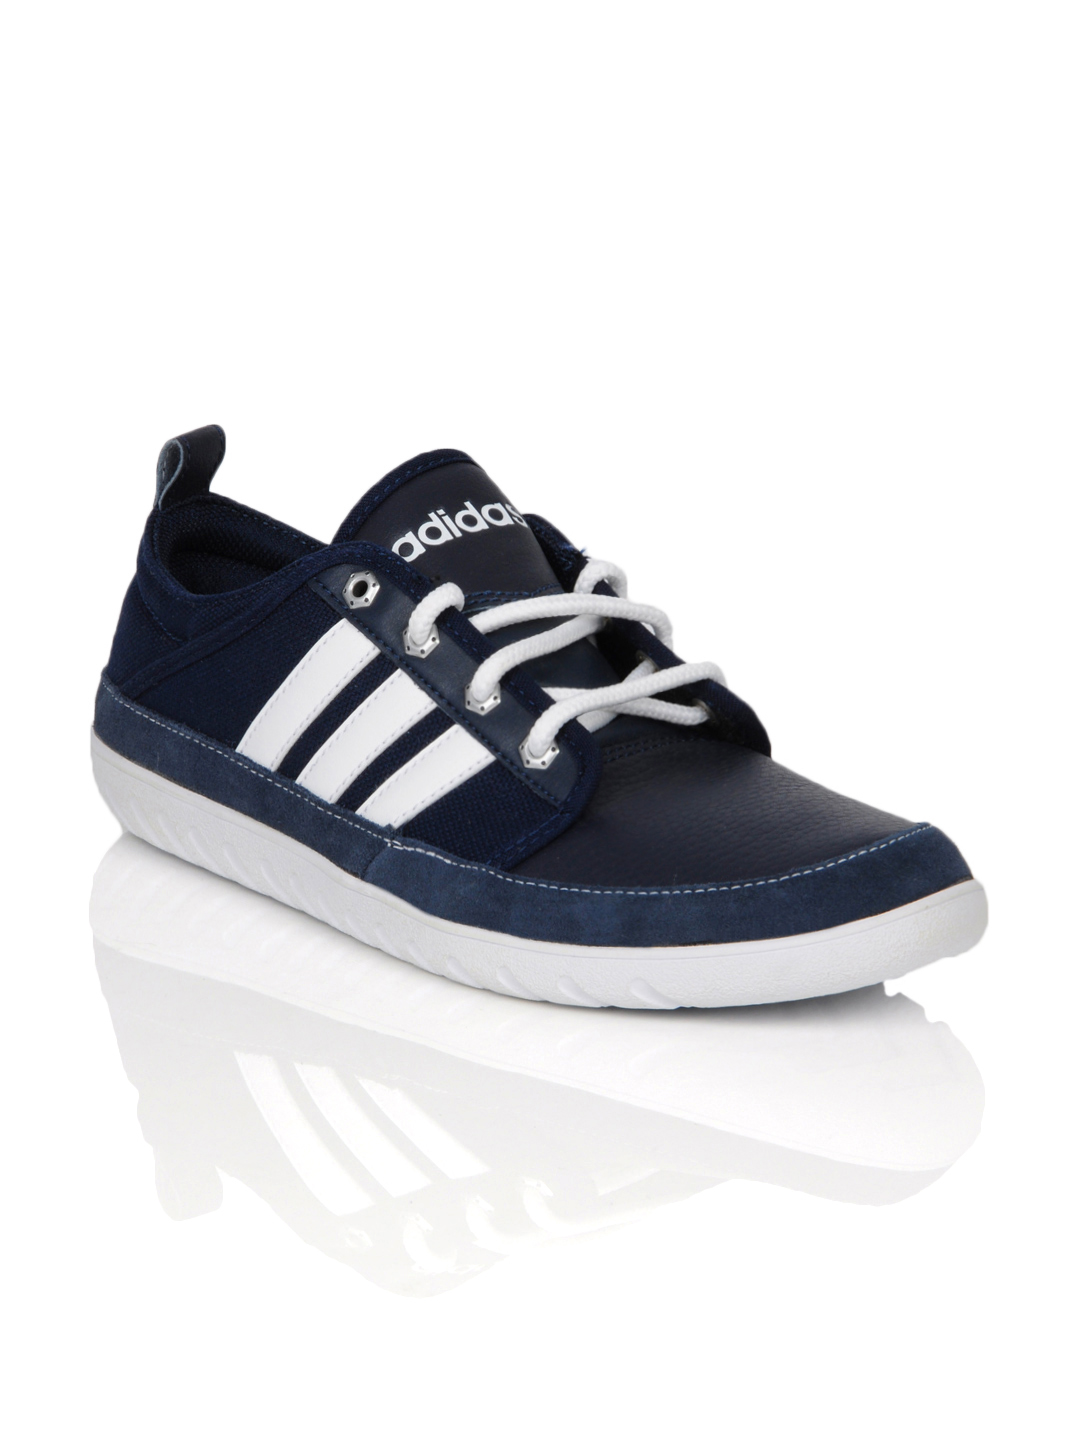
ADIDAS Neo Men Rugged Sail Navy Blue Shoes
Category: Footwear / Shoes / Casual Shoes
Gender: Men
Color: Navy Blue
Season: Summer 2012
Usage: Casual